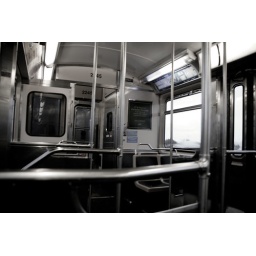
inside train car - by victor camara